Rapolas Okulič-Kazarinas

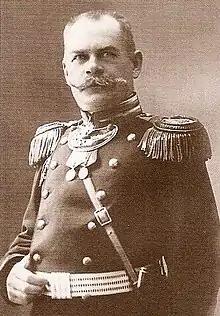
Okulič-Kazarinas 1910

Rapolas Okulič-Kazarinas (Okulič-Kozarinas) (24 October 1857 – 27 April 1919) was a Major general, a volunteer of the Lithuanian Army, one of the pioneers of the Lithuanian military aviation. Buried in the of Kaunas.